Those Endearing Young Charms (film)

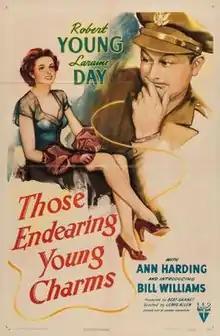
Theatrical release poster

Those Endearing Young Charms is a 1945 American comedy film directed by Lewis Allen and written by Edward Chodorov from his play of the same name and starring Robert Young, Laraine Day, Ann Harding, Bill Williams and Marc Cramer.